List of birds of Egypt

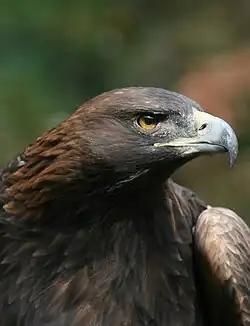
A golden eagle

Pelicans are large water birds with a distinctive pouch under their beak. As with other members of the order Pelecaniformes, they have webbed feet with four toes.